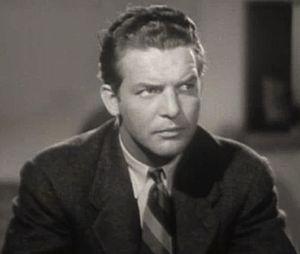
Gordon Jones est un acteur américain né Gordon Wynnivo Jones le 5 avril 1911 à Alden, mort le 20 juin 1963 à Los Angeles — Quartier de Tarzana.